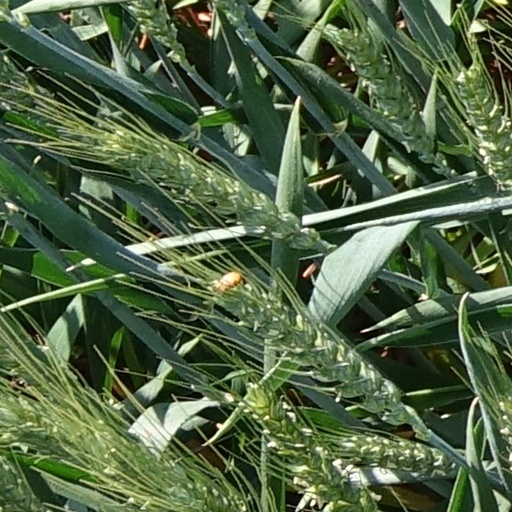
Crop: wheat